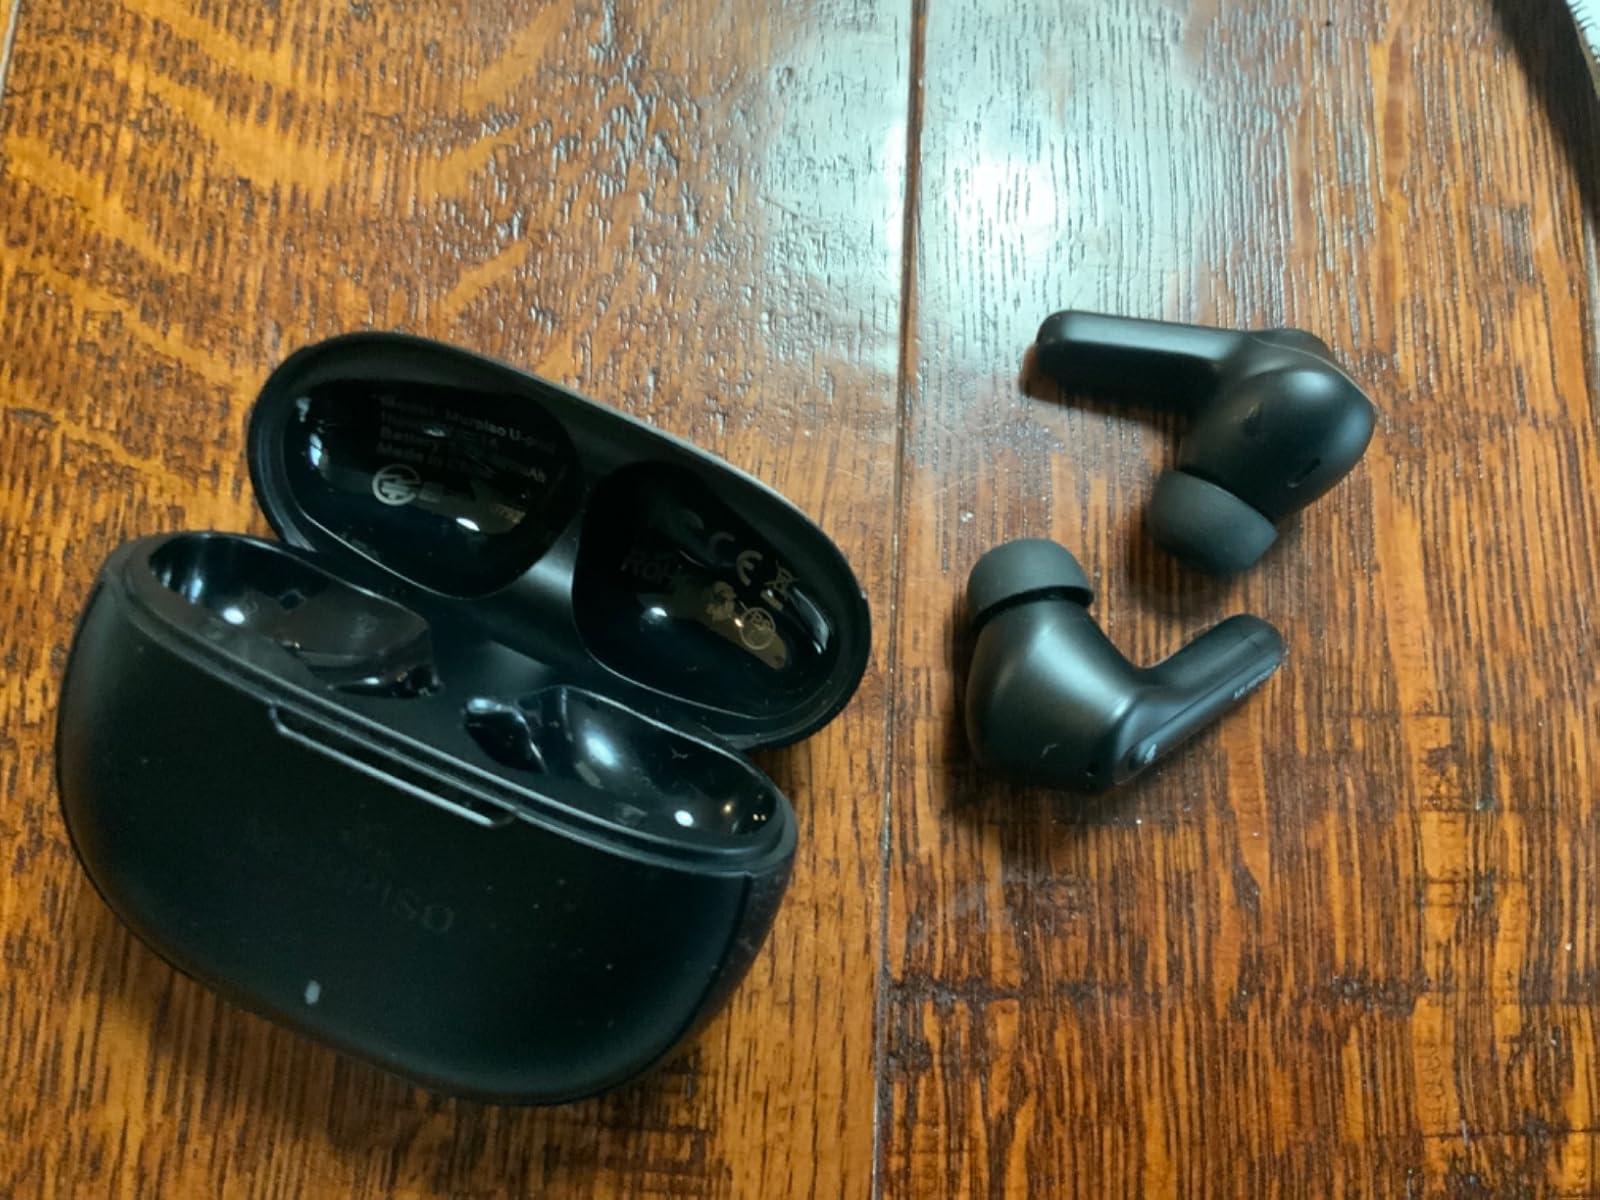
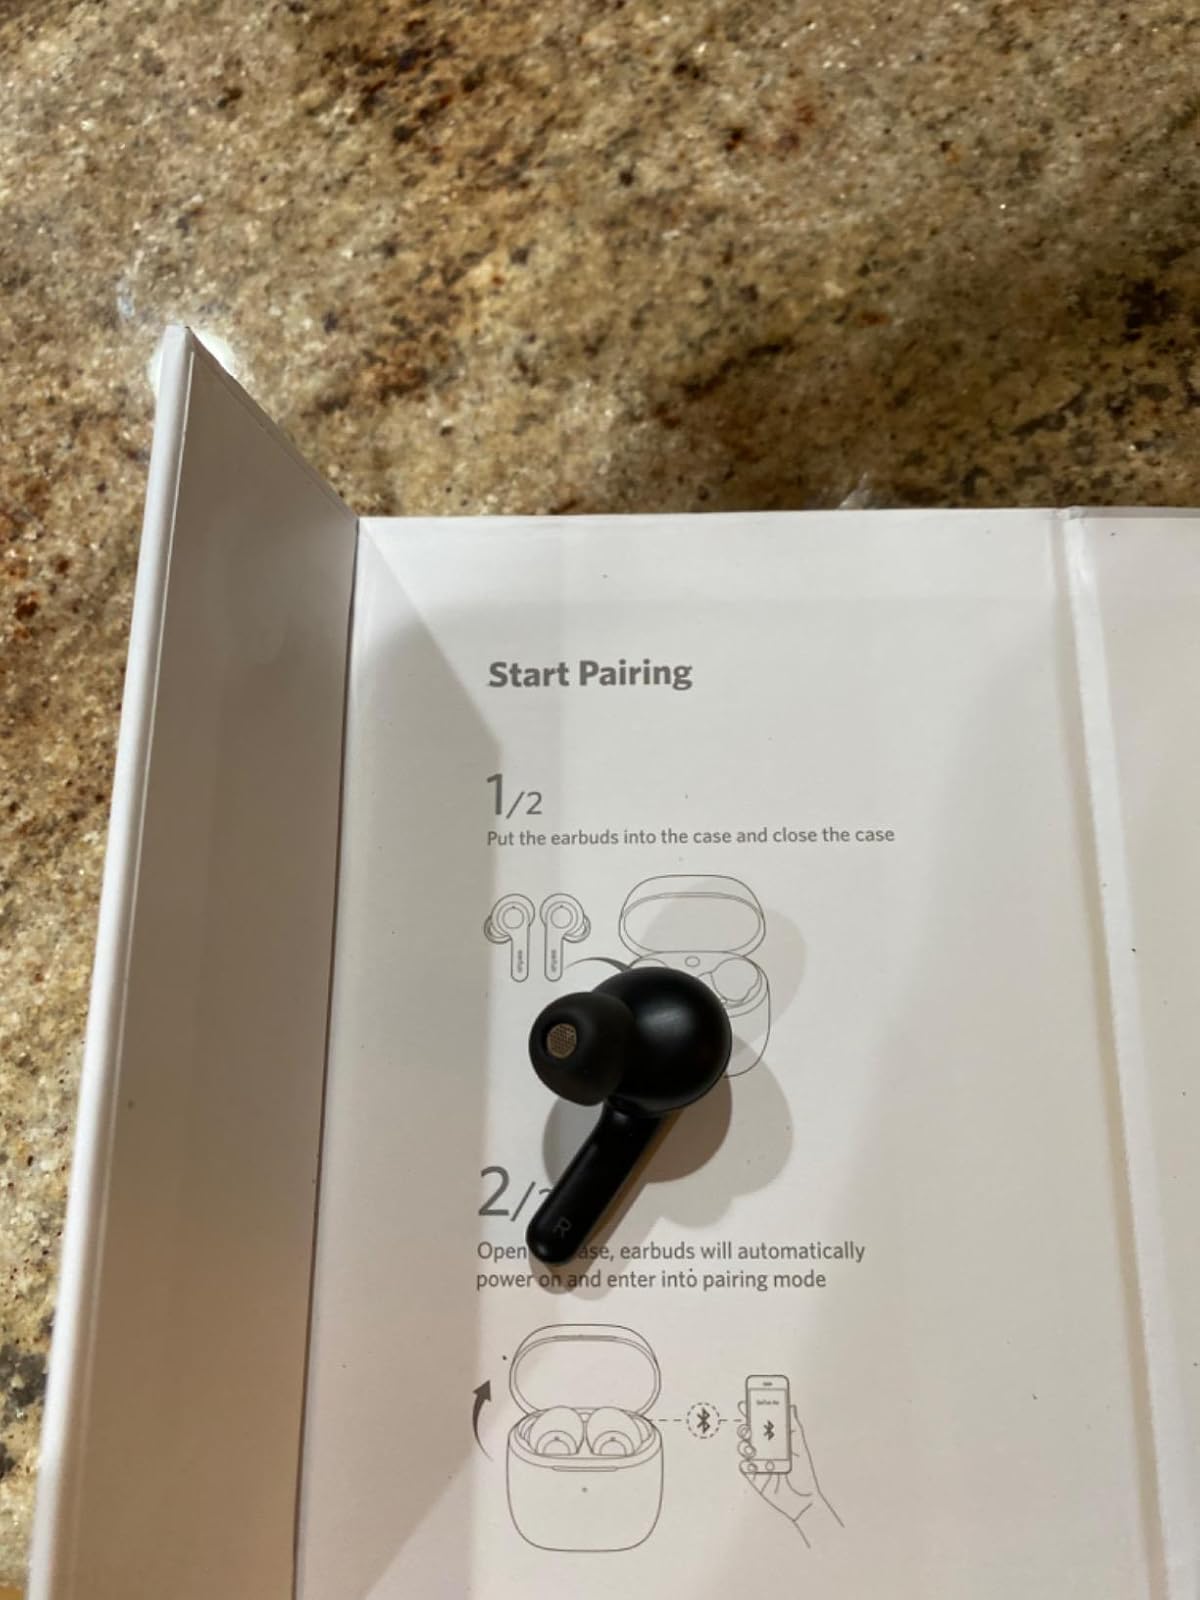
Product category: earbuds
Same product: no